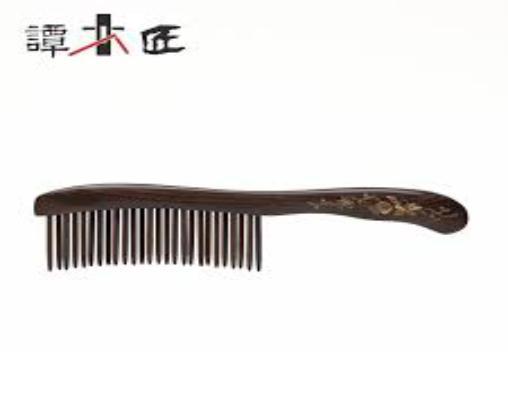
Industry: Necessities